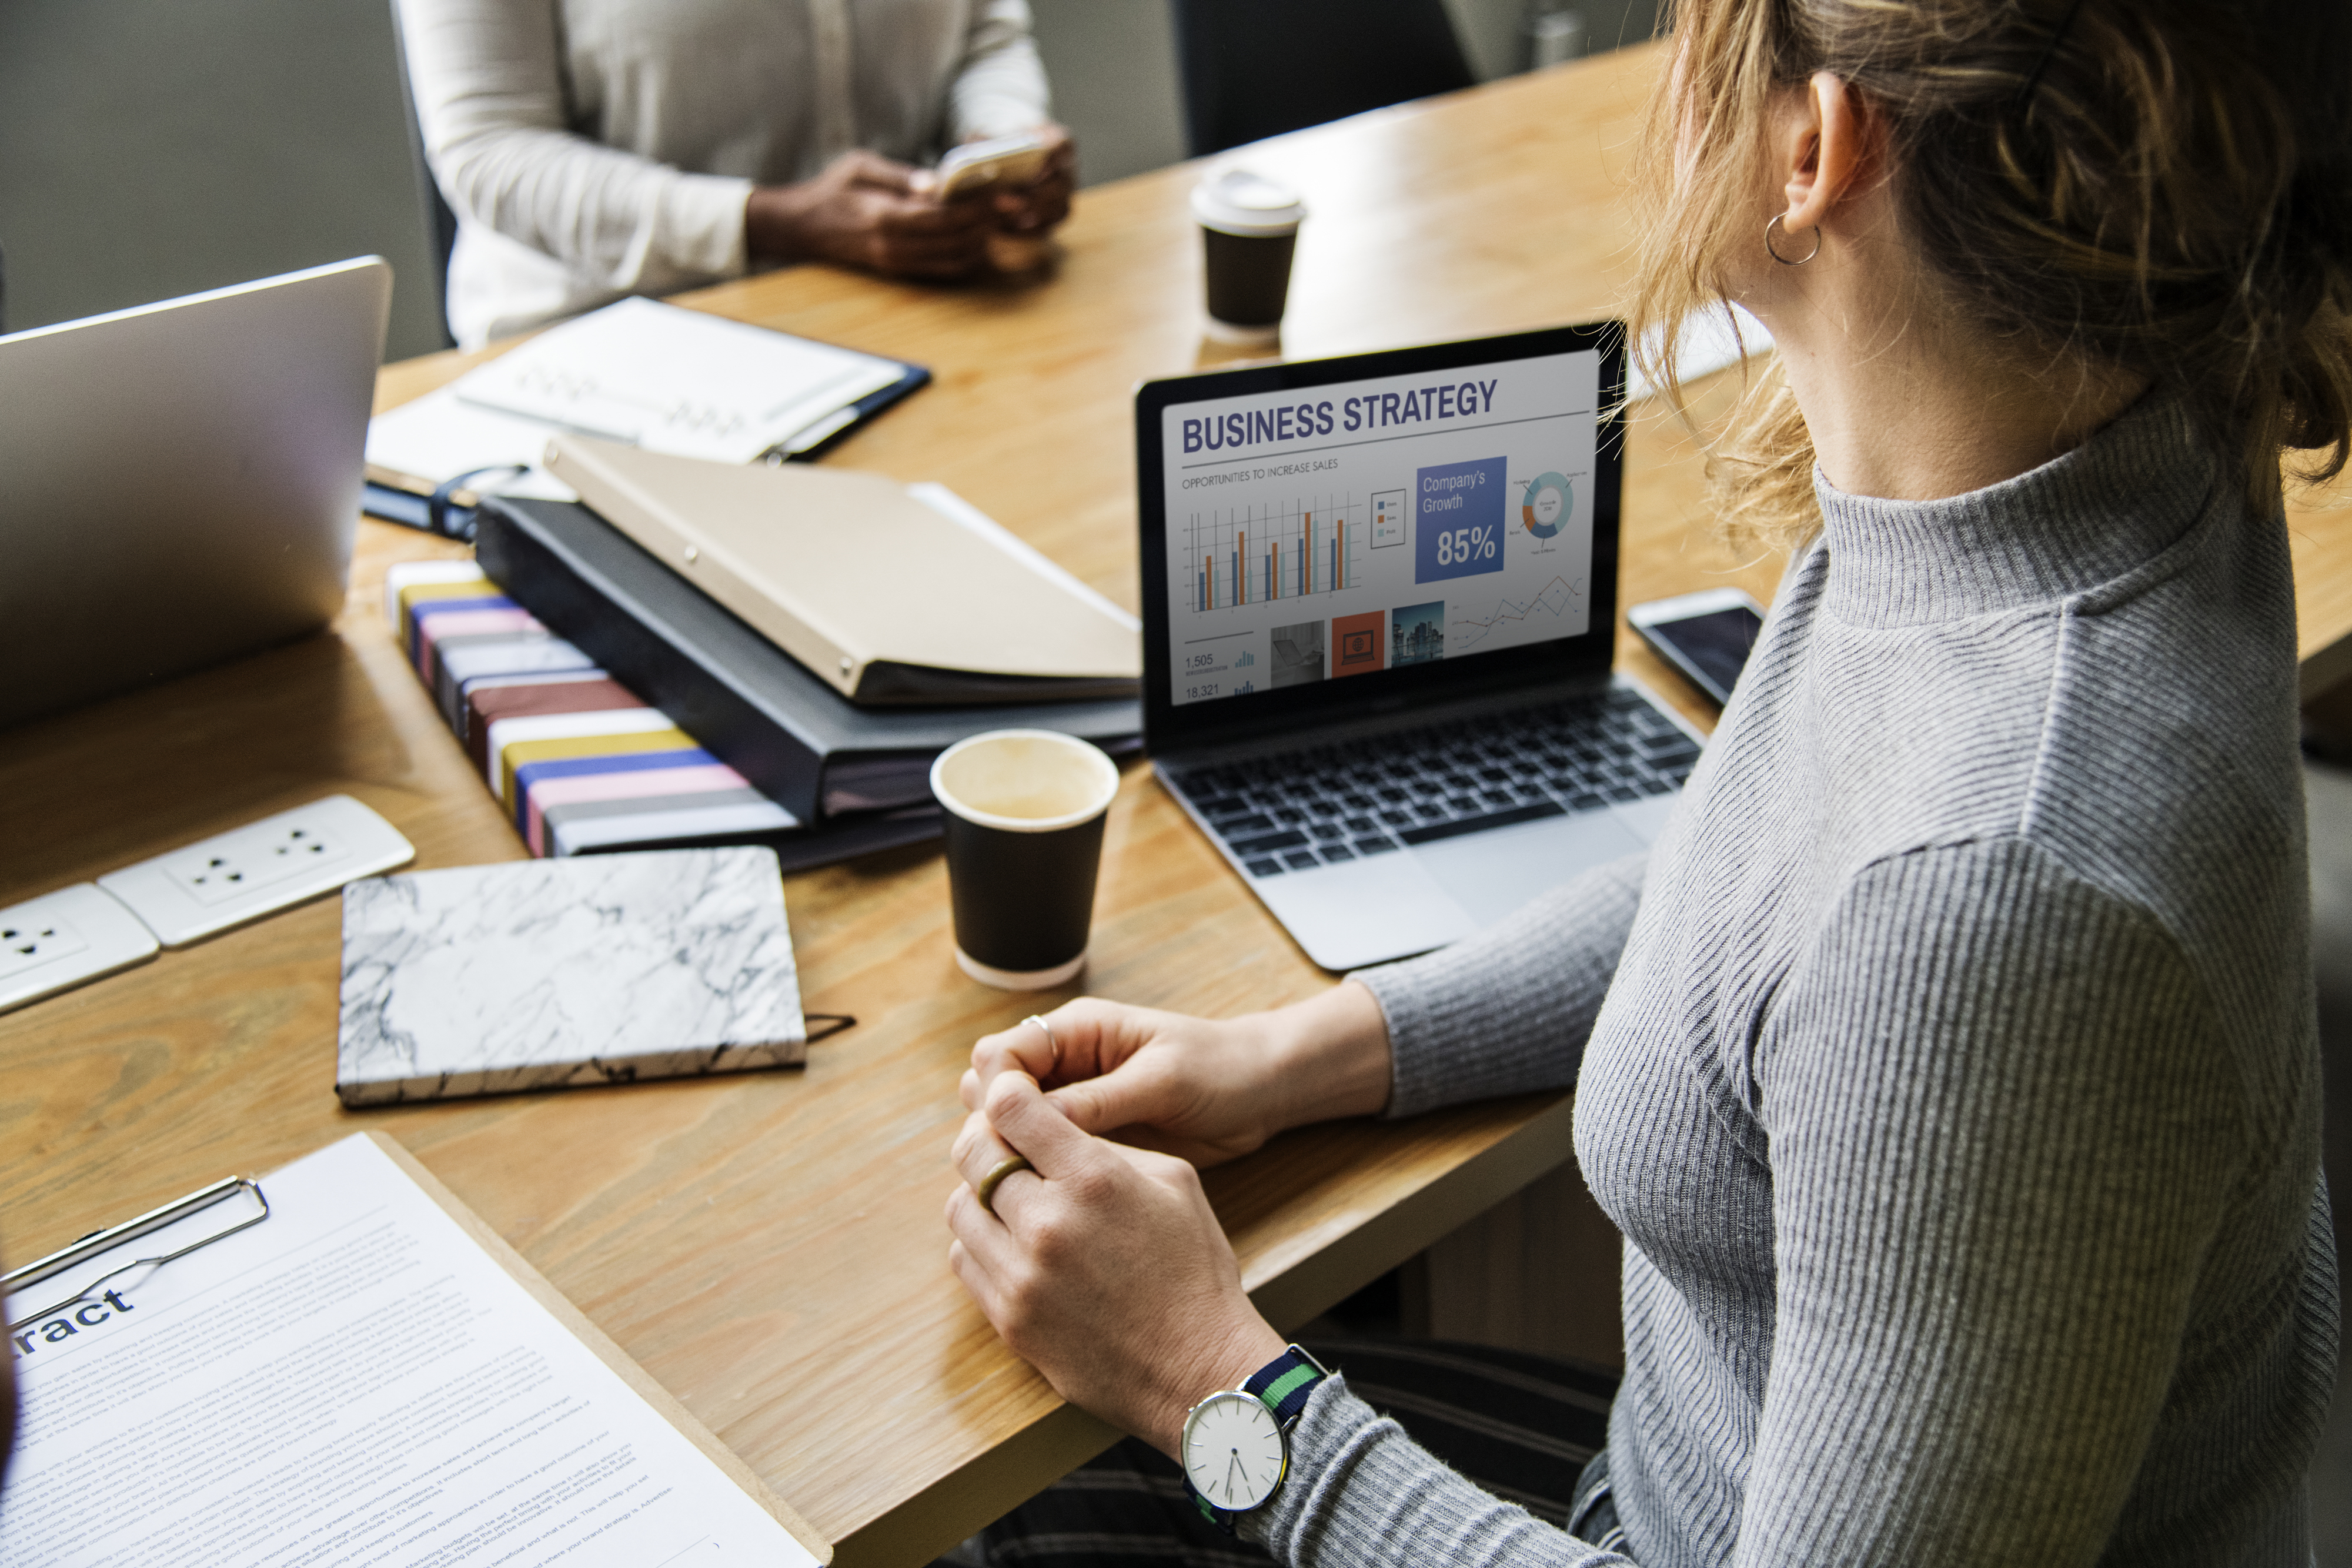
achievement, american, analysis, brainstorming, business, cheerful, colleagues, computer, development, digital device, discussion, diverse, earnings, economic, economy, entrepreneur, european, expansion, finance, financial, future, goals, group, growth, improvement, income, investment, laptop, man, marketing, meeting, notebook, people, plan, price, profit, report, startup, stock, strategy, success, summary, talking, target, team, teamwork, trend, westerner, woman, work, communication, collaboration, job, furniture, learning